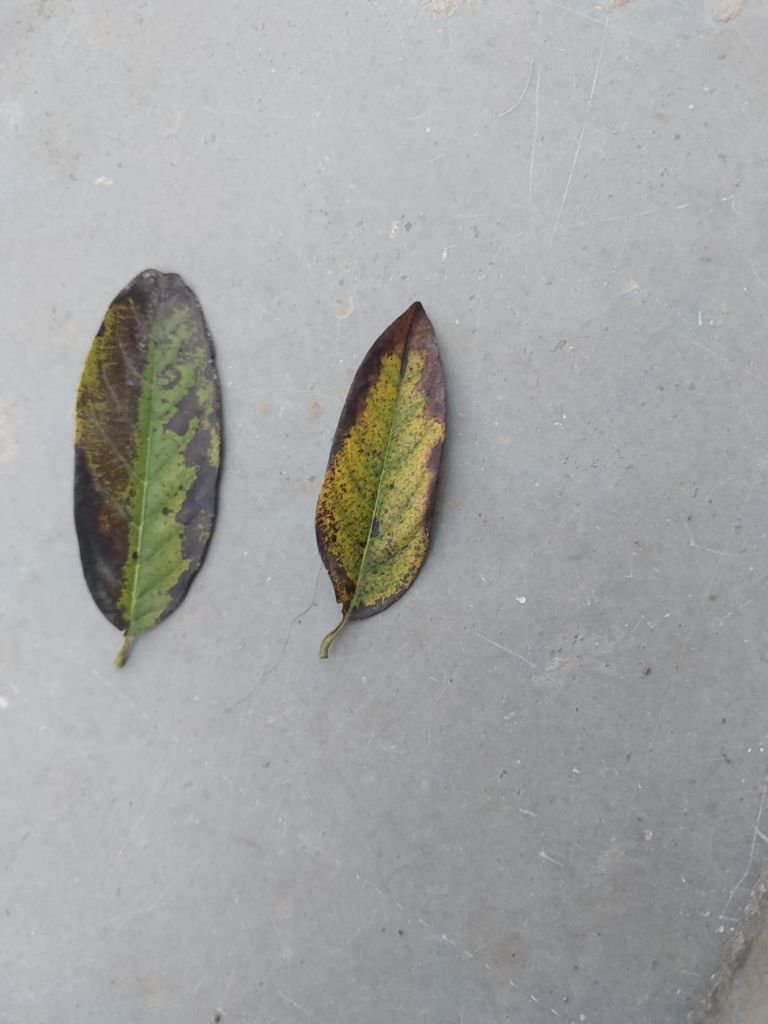
Disease label: Leaf spot on Leaves